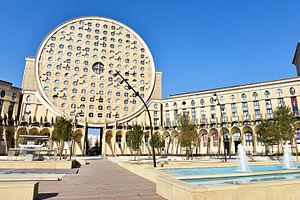
Les arènes Picasso et la nouvelle place Pablo Picasso inaugurée en avril 2015